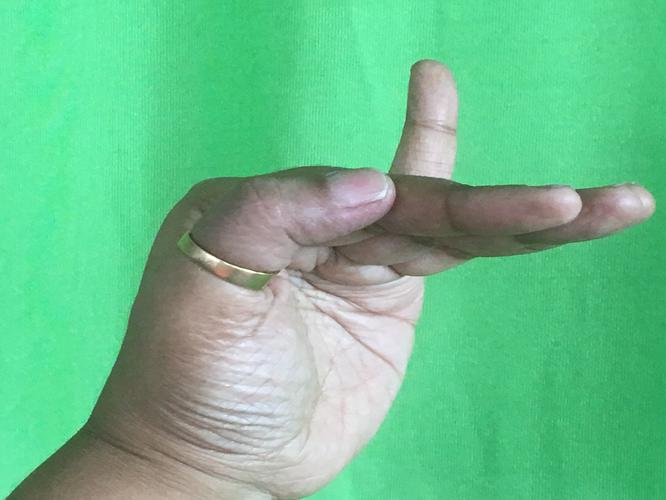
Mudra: Hamsapaksha
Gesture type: double_hand